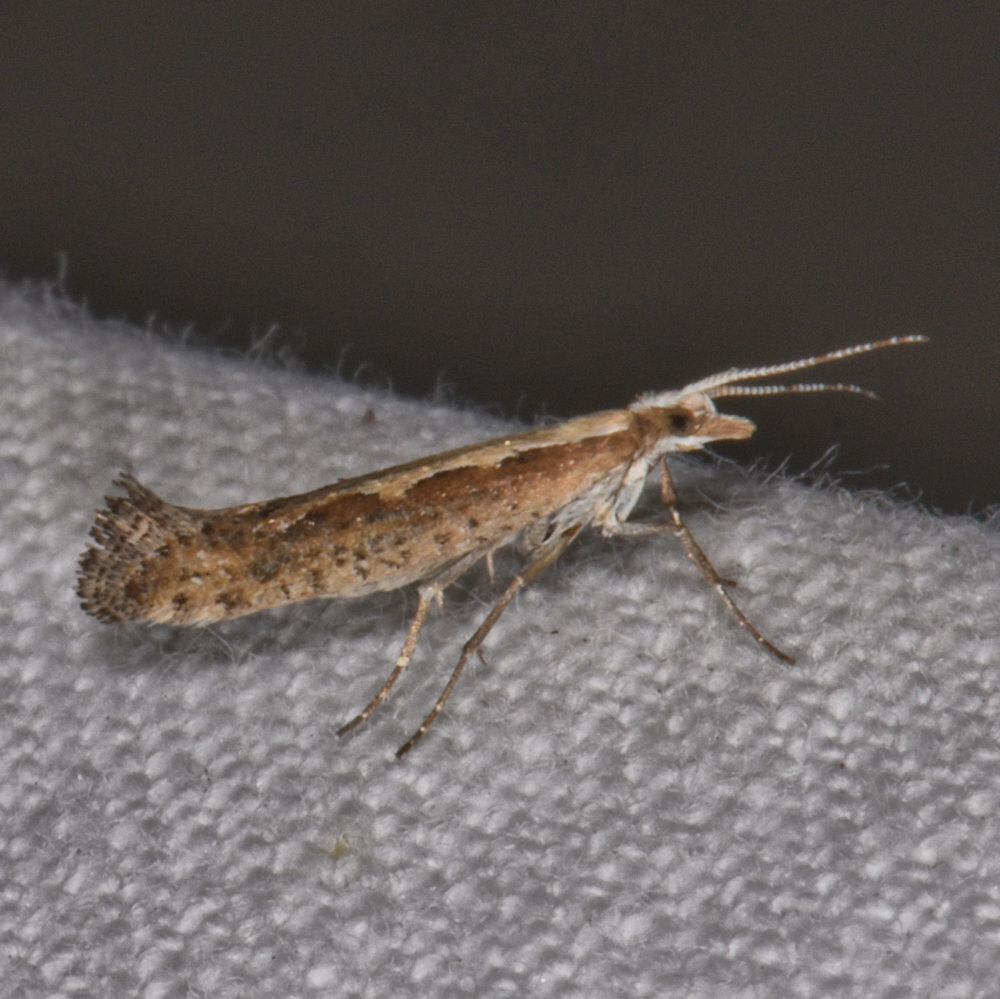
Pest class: diamondback_moth